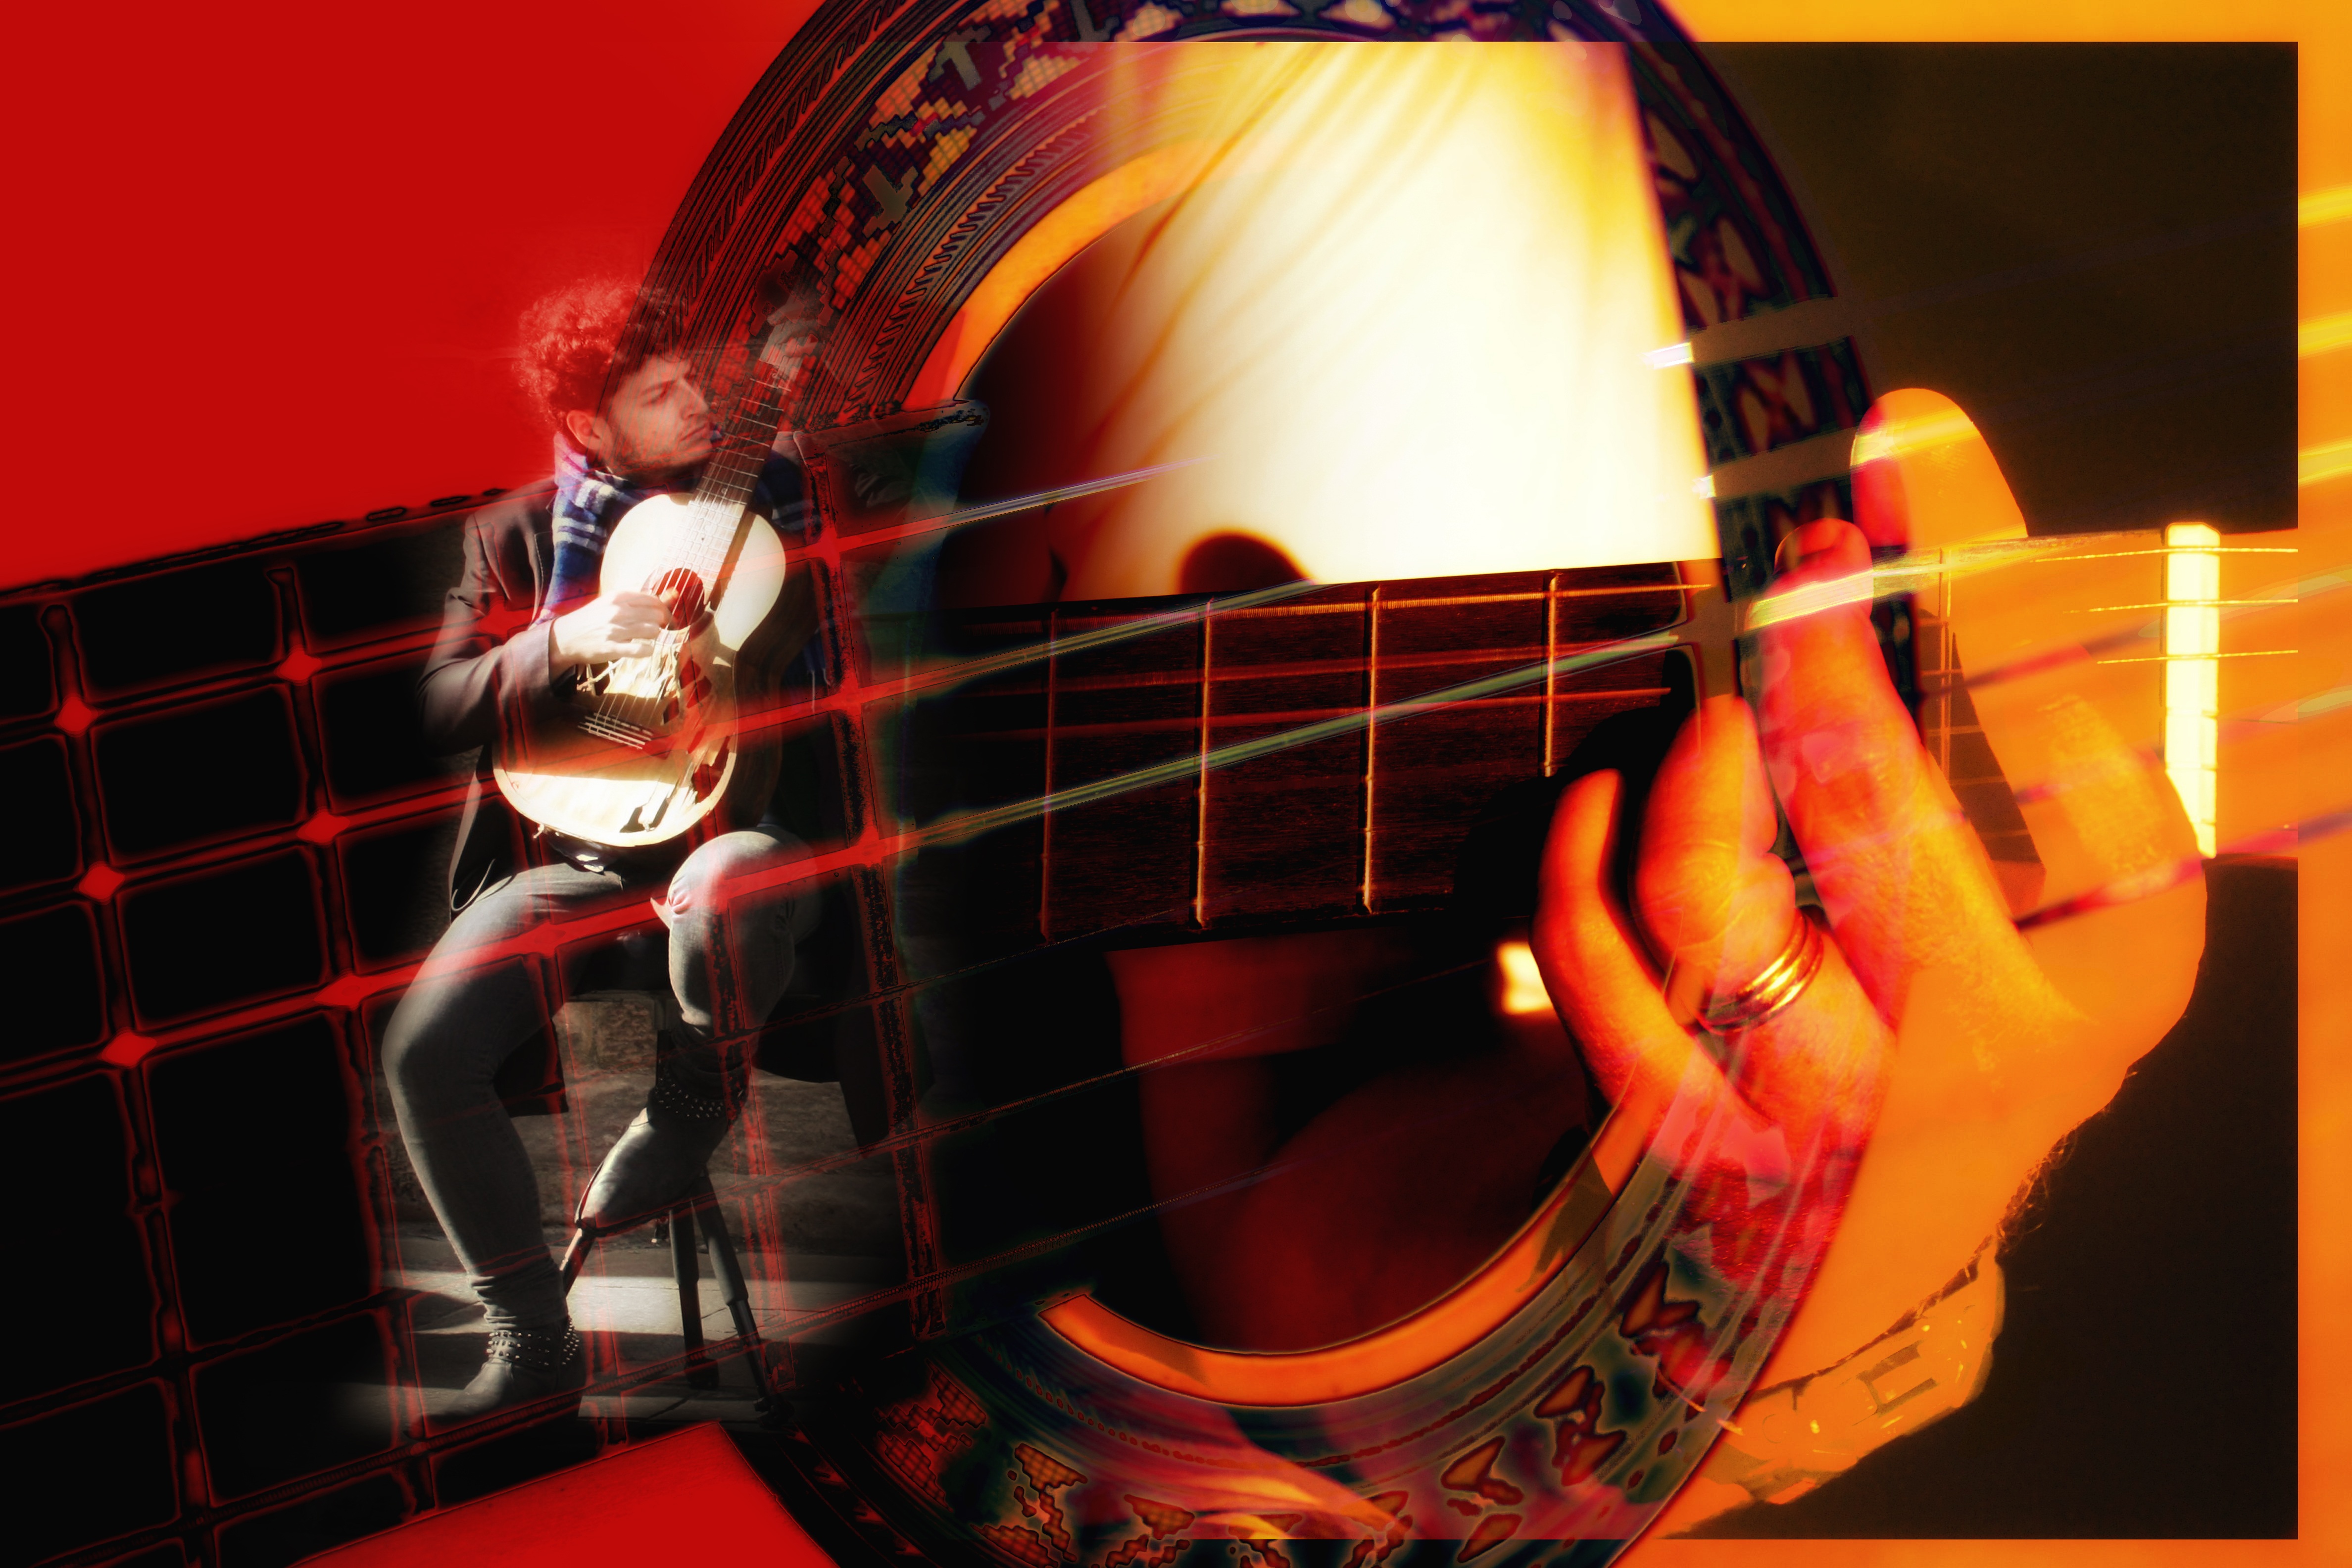
hand, music, guitar, acoustic guitar, red, color, musician, guitar player, handle, performance art, stage, performance, singing, sound, collage, composition, strings, guitarist, entertainment, performing arts, string instrument, plucked string instruments, guitar grip